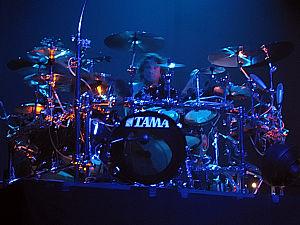
David Randall Silveria né le 21 septembre 1972, était le batteur du groupe de nu metal Korn de sa création jusqu'en 2006.